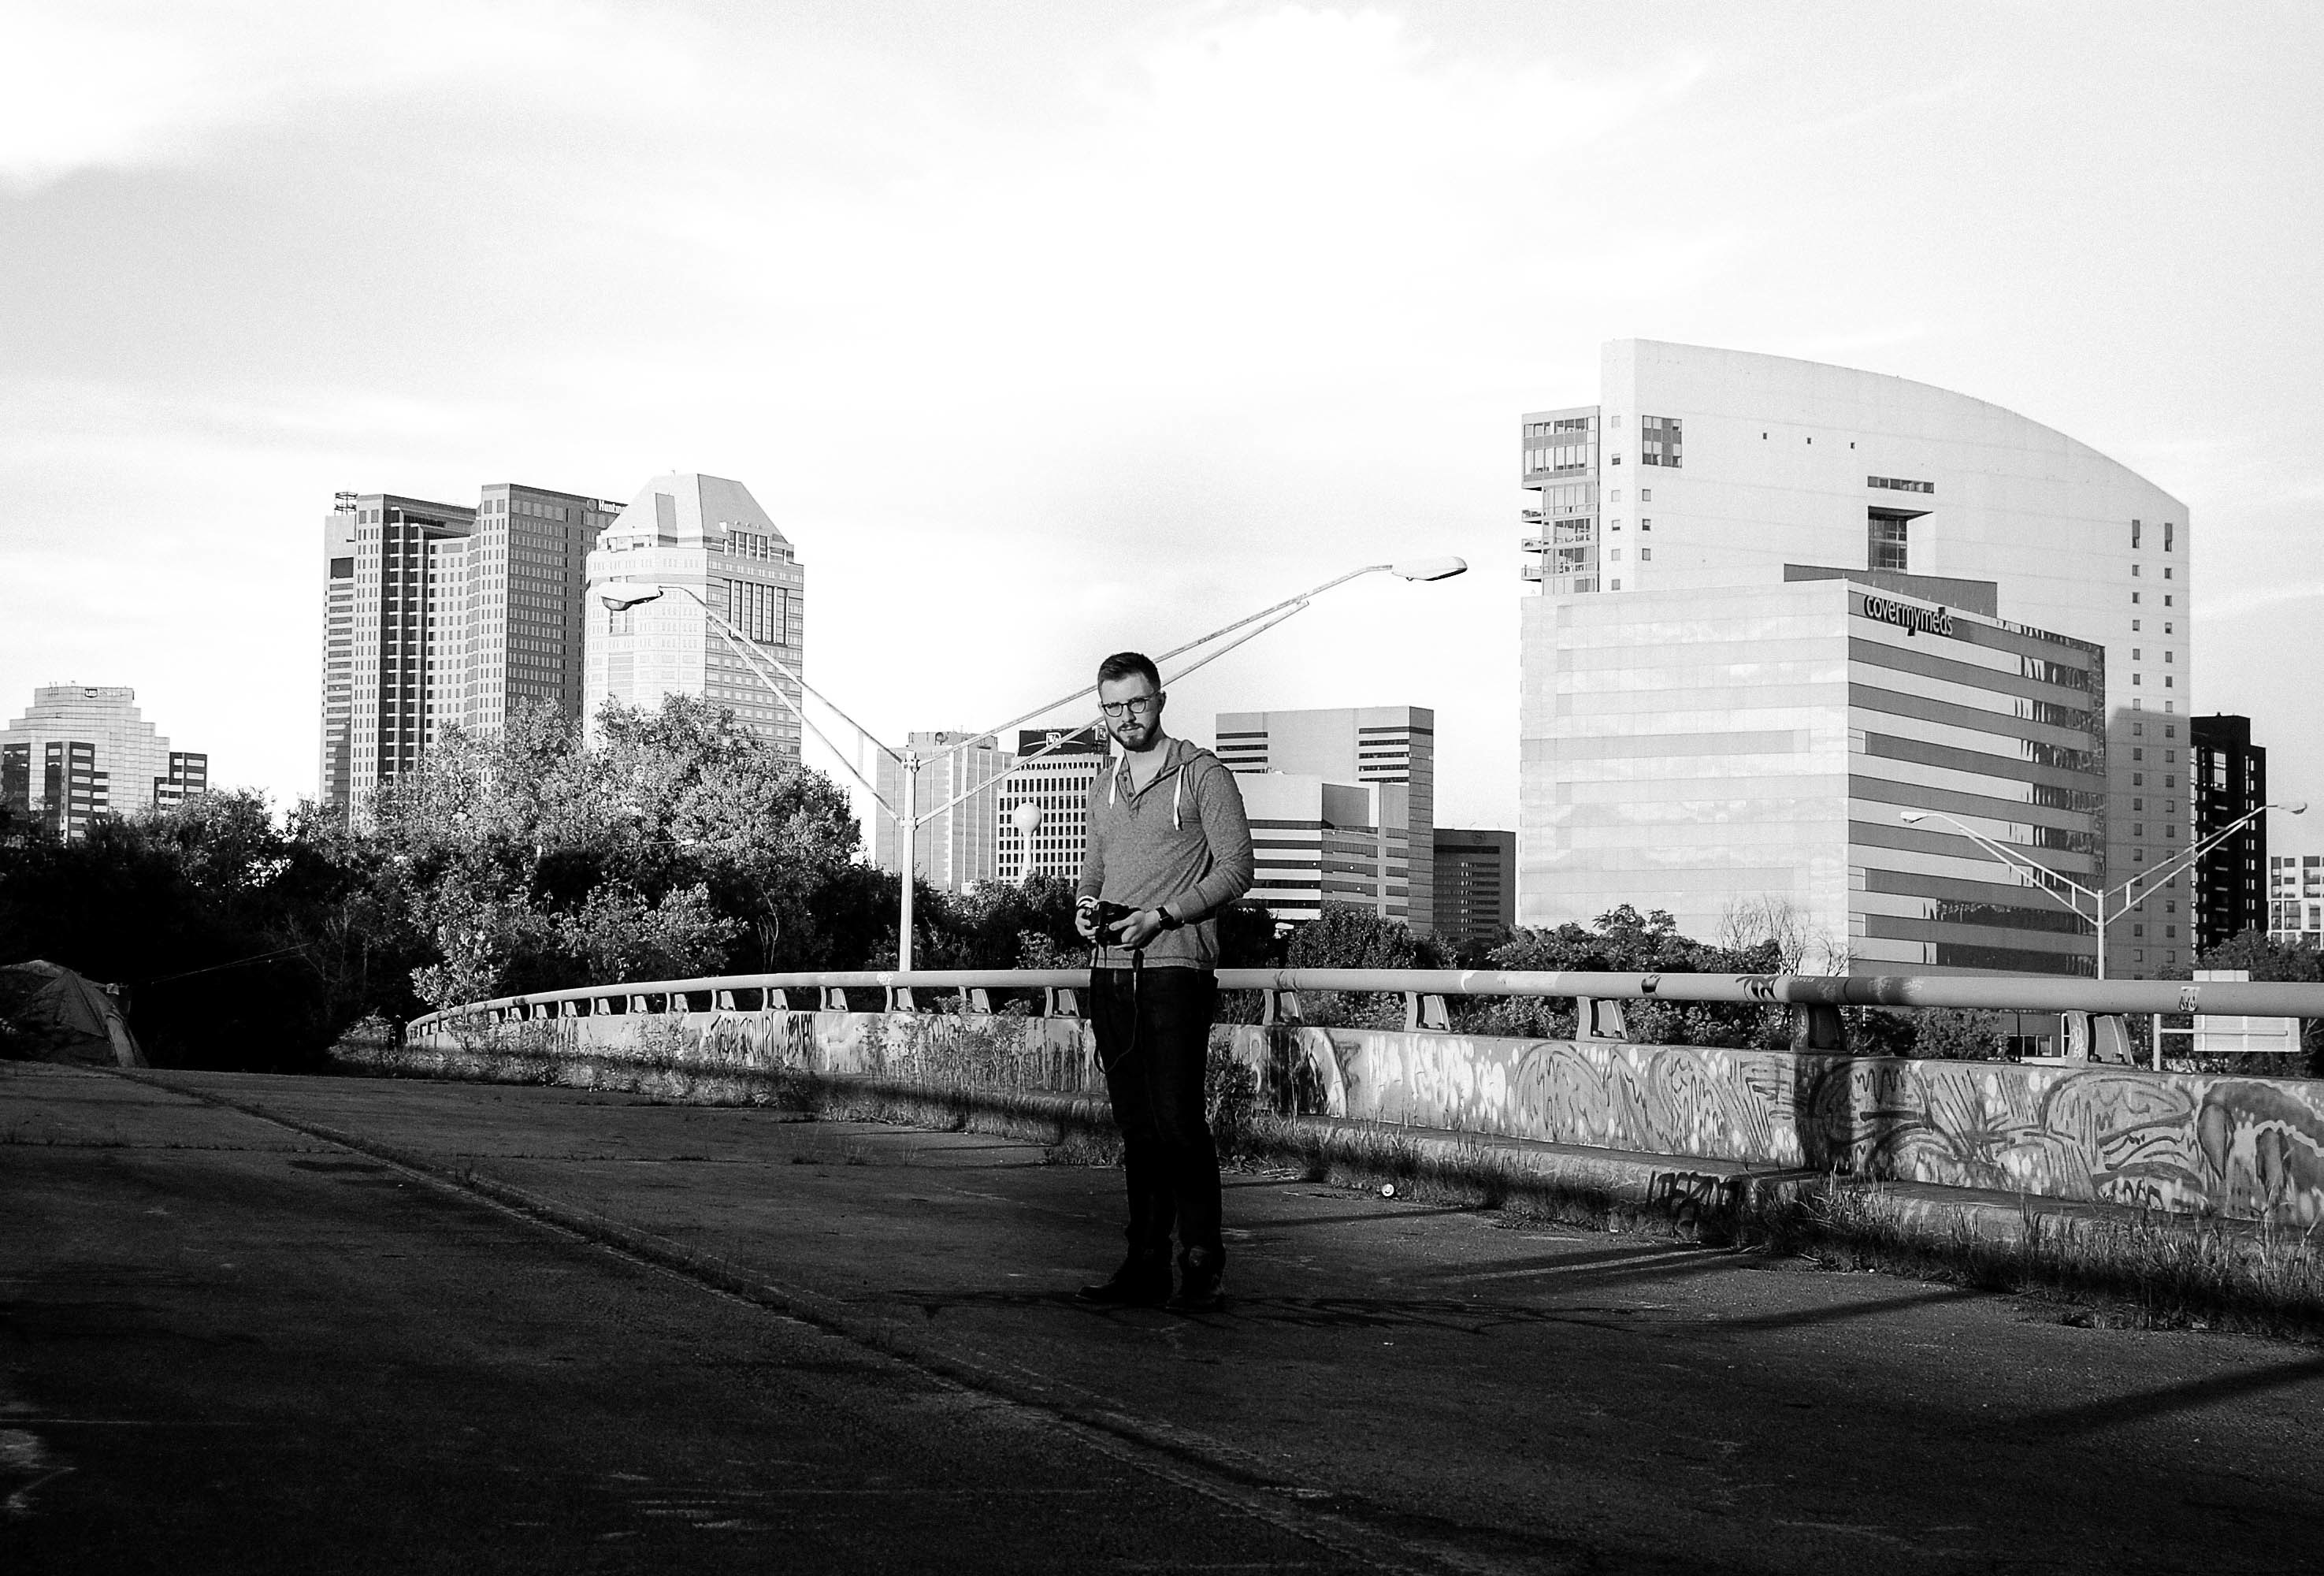
black and white, architecture, road, white, skyline, street, photography, city, skyscraper, cityscape, downtown, landmark, black, monochrome, tower block, shape, metropolis, urban area, monochrome photography, human settlement